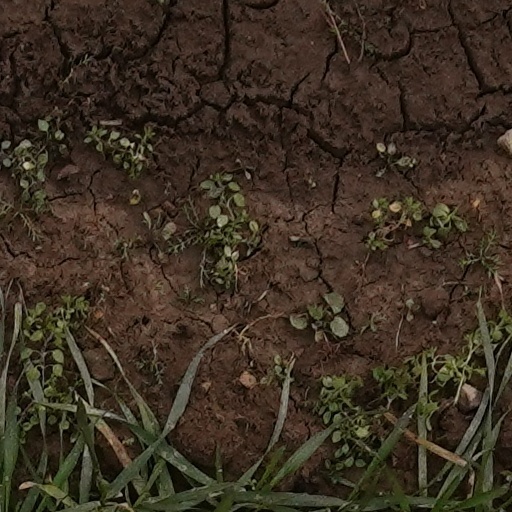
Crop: wheat